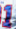
Number: 1